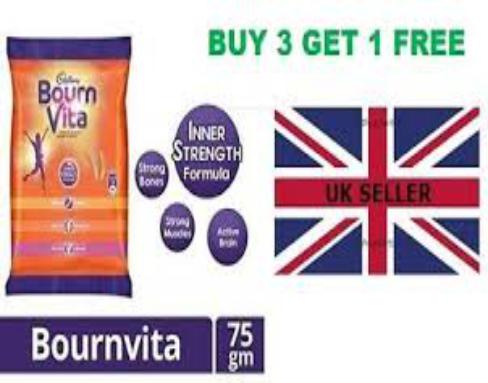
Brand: Bournvita
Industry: Food